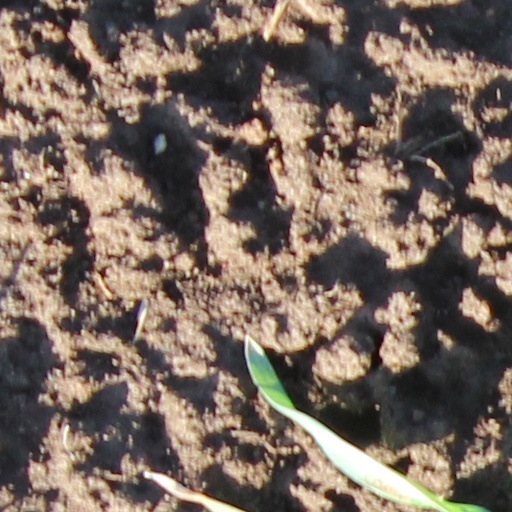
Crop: wheat